Autorsha

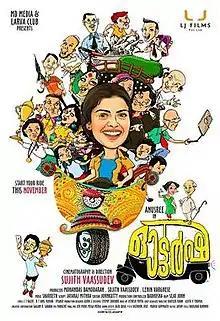
Poster

Autorsha is a 2018 Indian Malayalam-language comedy film directed and filmed by Sujith Vaassudev, and starring Anusree as a female auto rickshaw driver.